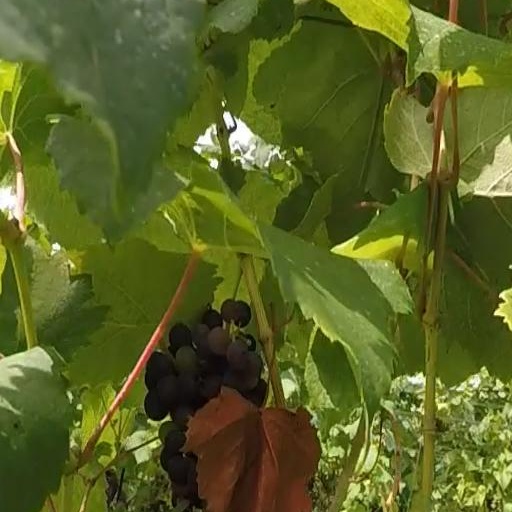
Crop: grape